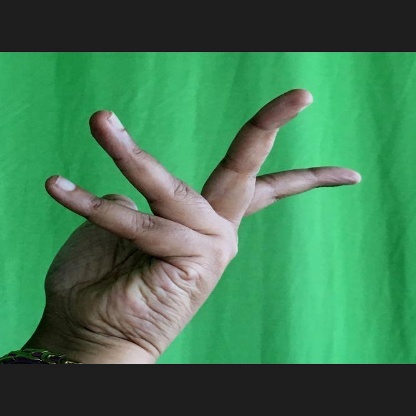
Mudra: Alapadmam